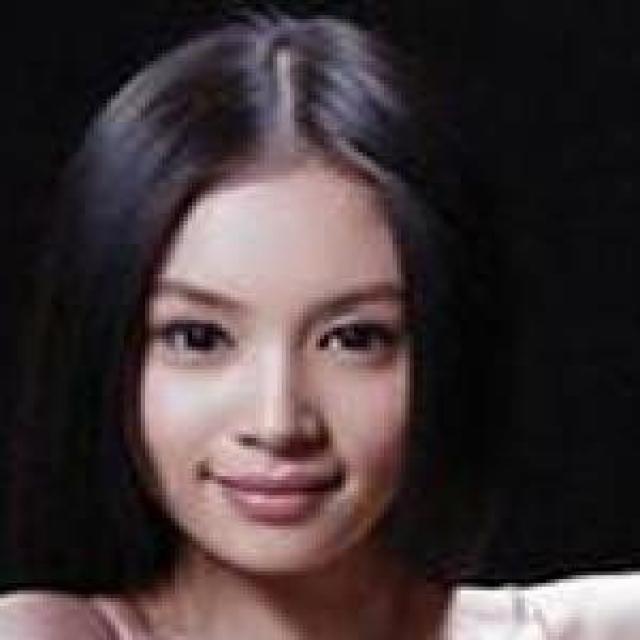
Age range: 21-44